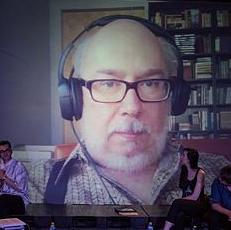
Age: 55